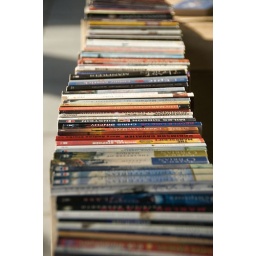
A row of books for sale at London's book market held under Waterloo Bridge on London's Southbank.